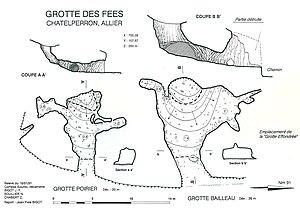
Grotte des Fées de Châtelperron. Topographie.
La grotte des Fées est le nom générique donné à un ensemble de deux cavités situées à Châtelperron, dans le département français de l'Allier, en région Auvergne-Rhône-Alpes. Cet ensemble abrite un site archéologique qui est le site éponyme du Châtelperronien.